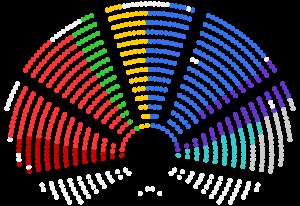
Europa-Parlamentsvalget 2014 / Resultat
Fordeling af mandater mellem blokkene
Europa-Parlamentsvalget 2014 var et politisk valg til Europa-Parlamentet, der blev afholdt mellem den 22. og 25. maj 2014. I Danmark blev valget afholdt søndag d. 25. maj 2014 - se Europa-Parlamentsvalget 2014 i Danmark. Det var den niende afstemning til parlamentet siden dets start i 1979.